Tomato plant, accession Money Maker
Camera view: horizontal (90 deg, fisheye); turntable rotation: 240 degrees
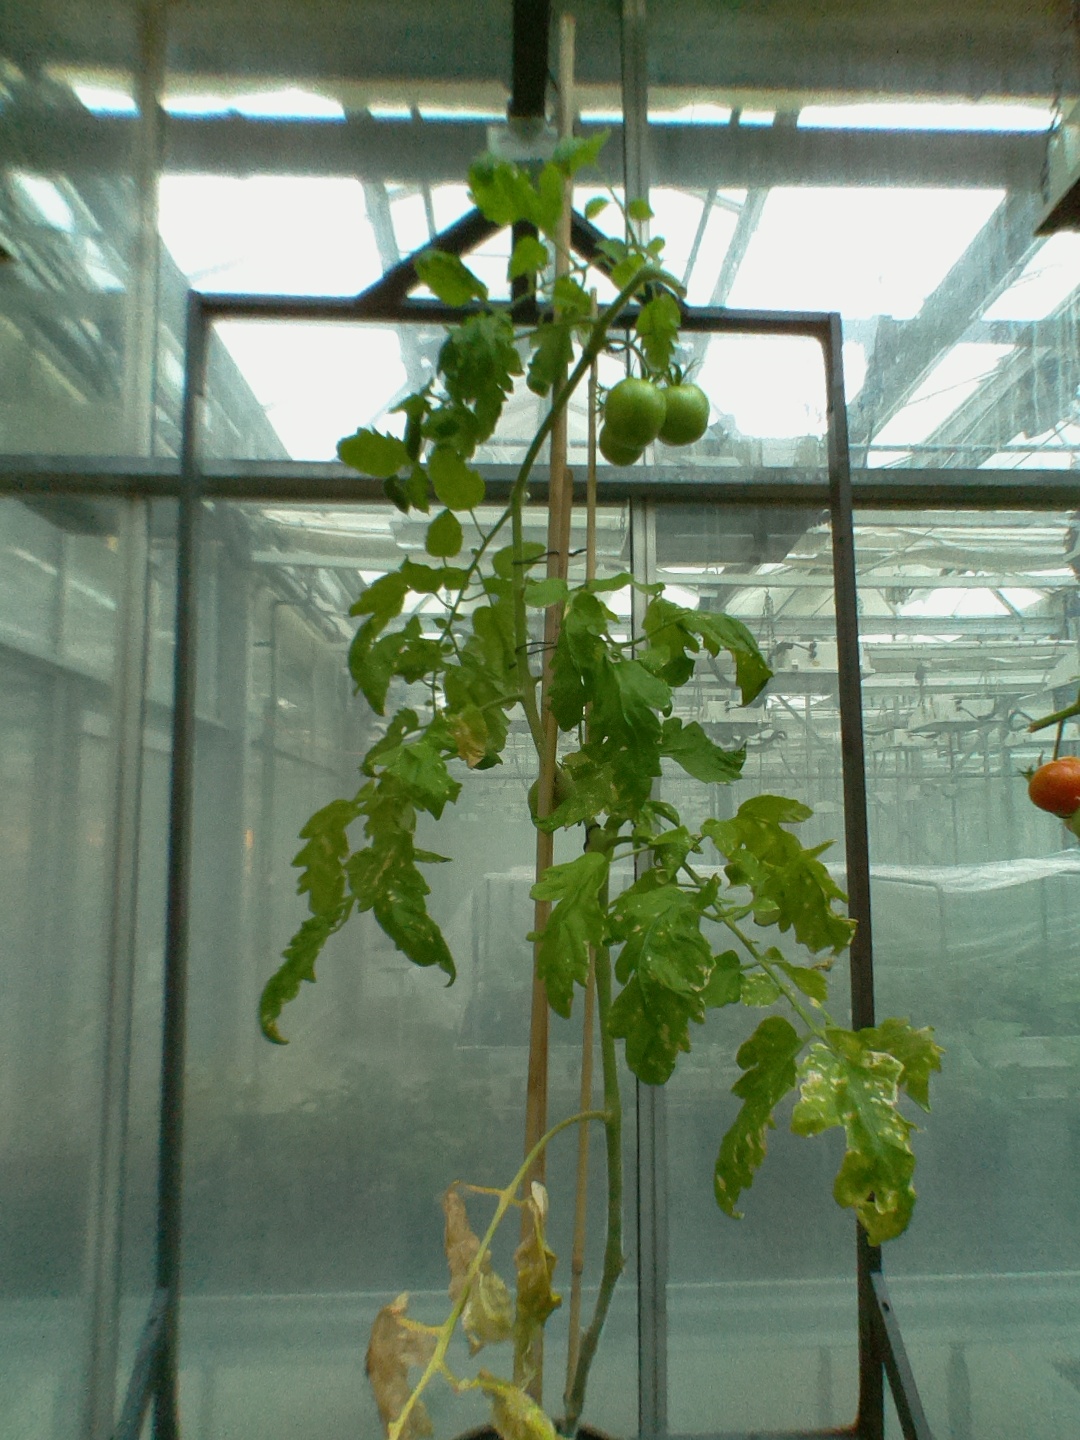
BBCH growth stage 79: 90% -100% of final fruit size